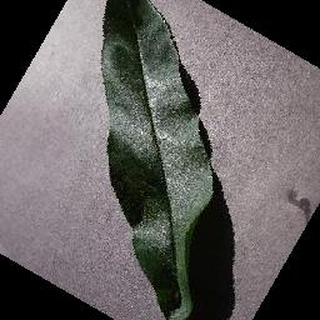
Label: healthy_peach